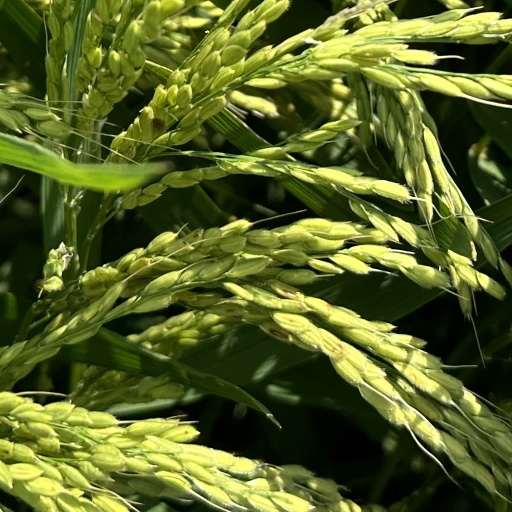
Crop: rice